Mathew Anden

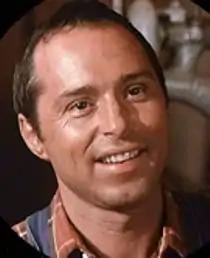
Mathew Anden in "The Waltons", 1978

Mathew Anden, also Mathew T. Anden or Matthew Anden (November 23, 1942 in Berlin – 19 July 1985 in New York City) was a German theater, television and film actor, who mainly worked in the United States.